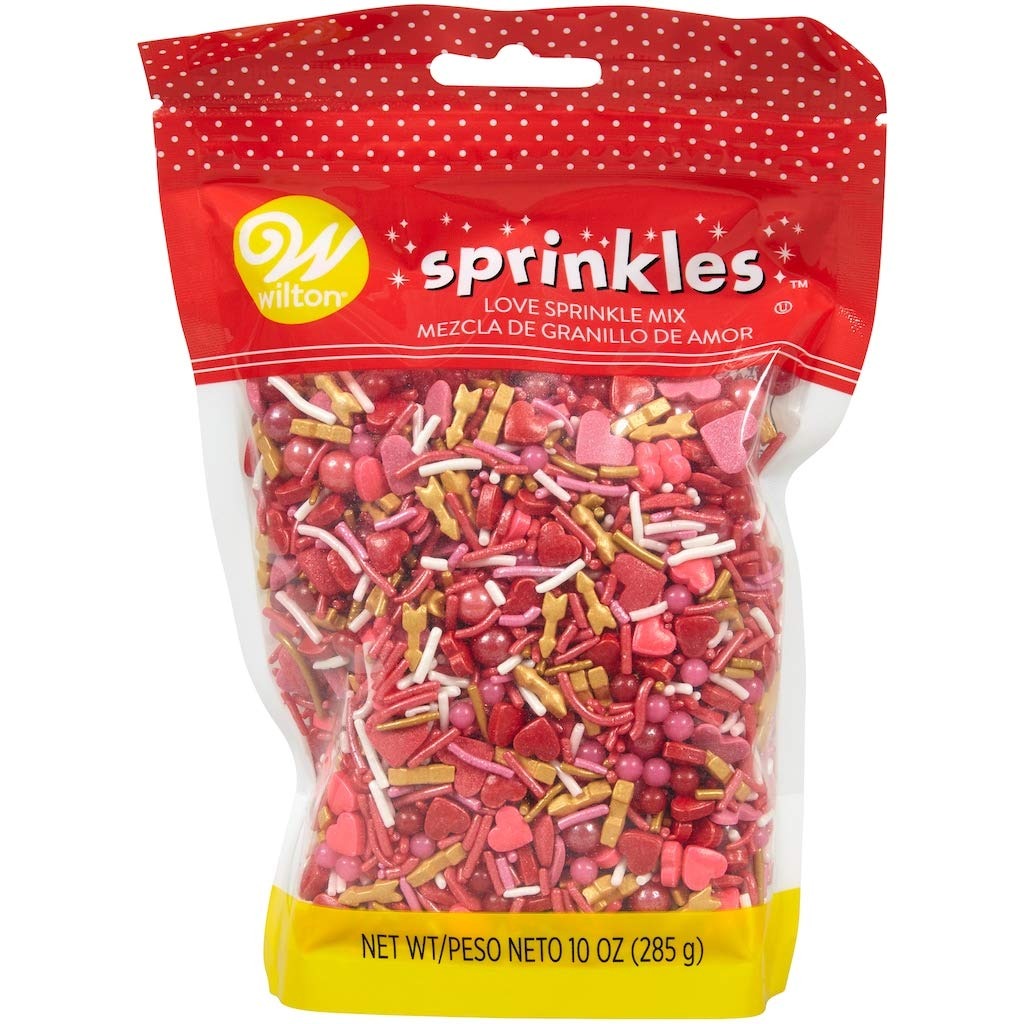
Item Name: Wilton Sprinkles 10oz Shaped Sprinkles Mix (Love)
Value: 1.0
Unit: Count

Price: 12.95